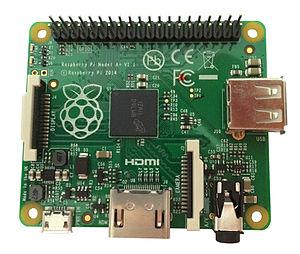
Le Raspberry Pi est un nano-ordinateur monocarte à processeur ARM conçu par des professeurs du département informatique de l'université de Cambridge dans le cadre de la fondation Raspberry Pi.
Un nano-ordinateur est un ordinateur possédant une taille inférieure à un micro-ordinateur, lui-même plus petit qu'un mini-ordinateur ; le mini-ordinateur est dit « mini » parce qu'il est beaucoup plus petit que les ordinateurs originaux.